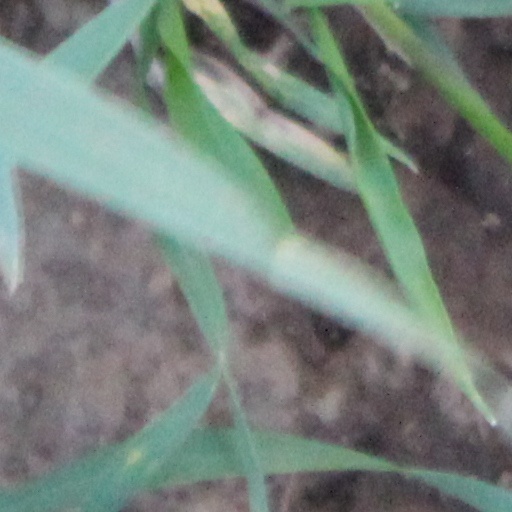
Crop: wheat